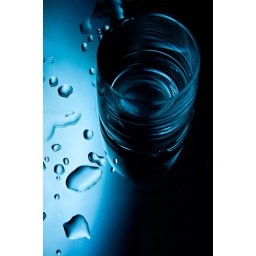
strobist: the glass is on the mirror. 430ex with blue gel above through a sheet of paper